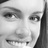
Emotion: happy